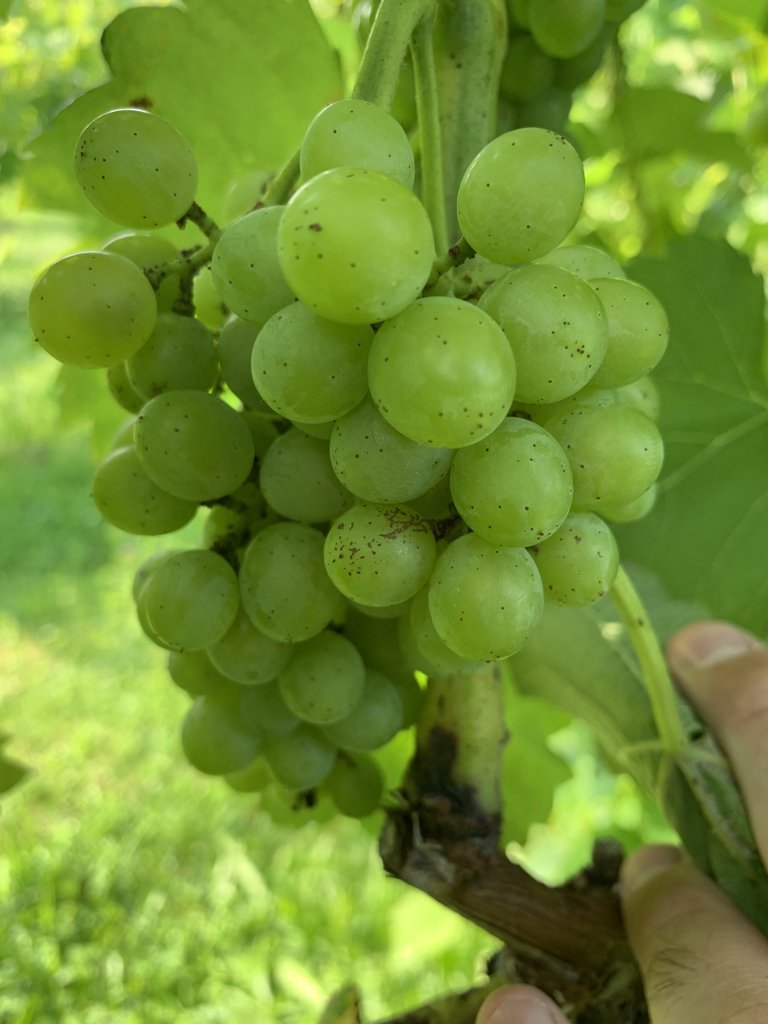
Berries visible: 48
Grape clusters: 1